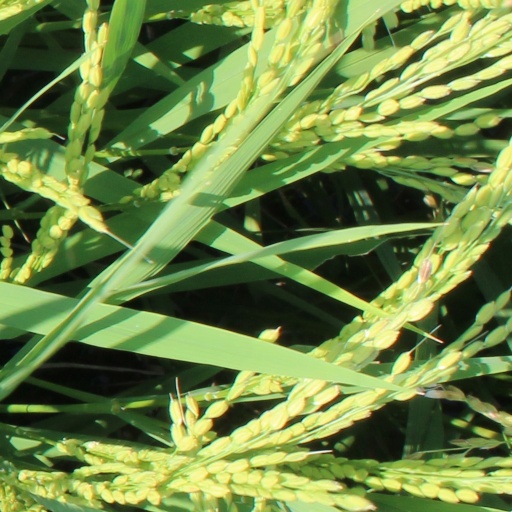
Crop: rice